Thurso

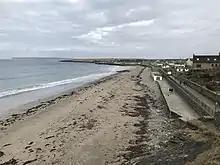
Thurso Beach

The River Thurso, reputable for its salmon fishing, flows through the town and into Thurso Bay and the Pentland Firth. The river estuary serves as a small harbour. Thurso has a fine harbour and beach and looks out over the Pentland Firth to the Orkney island of Hoy and the towering Old Man of Hoy (a stack of rock standing out from the main island).